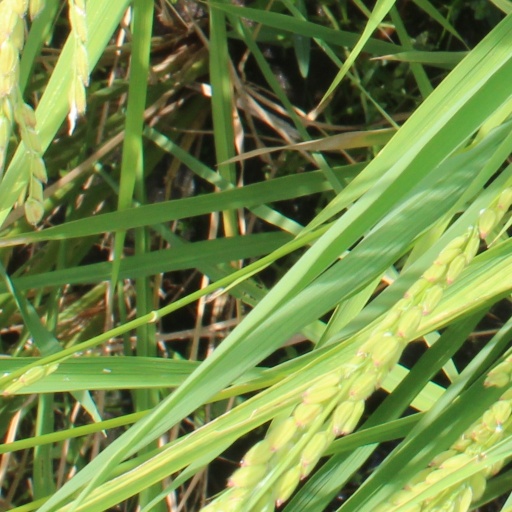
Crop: rice